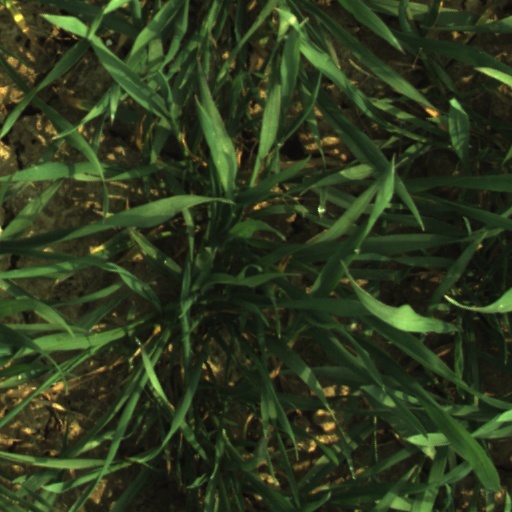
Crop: wheat